Beer in Panama

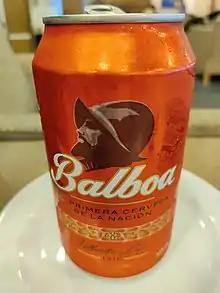
Balboa beer, named after Vasco Núñez de Balboa, the Spanish explorer of Panama.

Compared both to darker North American brands, and to stout European varieties. Like many things in Panama, it is named after conquistador Vasco Núñez de Balboa.